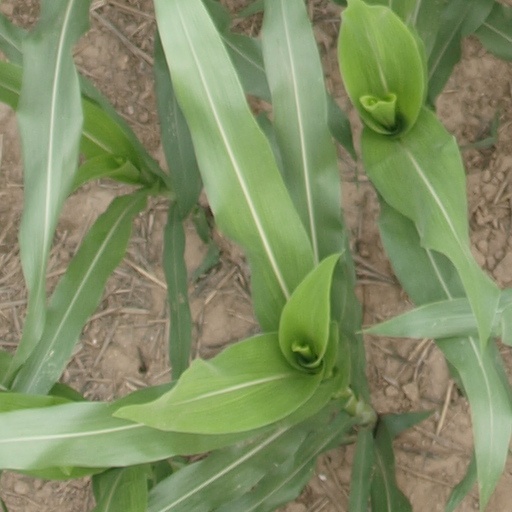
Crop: maize; corn